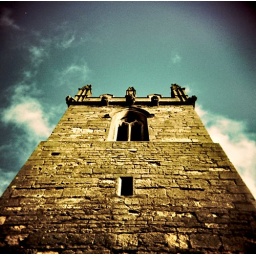
"Well, the bells out in the church tower chime/Burning clues into this heart of mine"